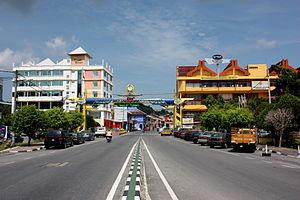
Kangar est une ville de Malaisie et la capitale de l'État de Perlis. Elle est située en Malaisie péninsulaire sur le fleuve Perlis, à 4 km de la frontière Thaïlandaise et moins de 8 km du port de Kuala Perlis.